Hanna Lis

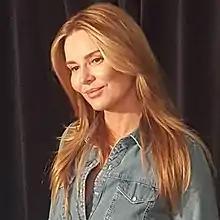
Hanna Lis in October 2017

Hanna Lis, "née" Kedaj (first married name Smoktunowicz) (born 13 May 1970 in Warsaw) is a Polish TV journalist.